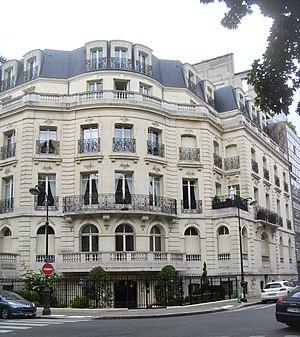
Rue Alberic-Magnard (Paris) - hôtel Deutsch de la Meurthe
Gaston Gradis, né à Paris le 7 mai 1889 et mort à Rabat le 15 janvier 1968, est un militaire, homme d'affaires et explorateur français.